Vinny Sullivan

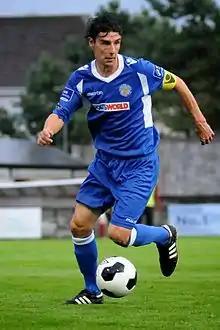
Vinny Sullivan in action against Galway FC at Eamon Deacy Park in 2014

Vinny Sullivan (born 19 April 1981) is an Irish footballer who last played for Waterford United in the League of Ireland. Vinny plays as a forward.